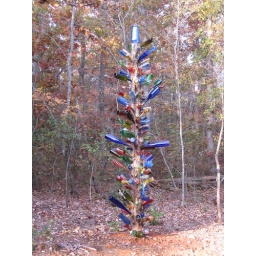
all colored bottle tree in our woods